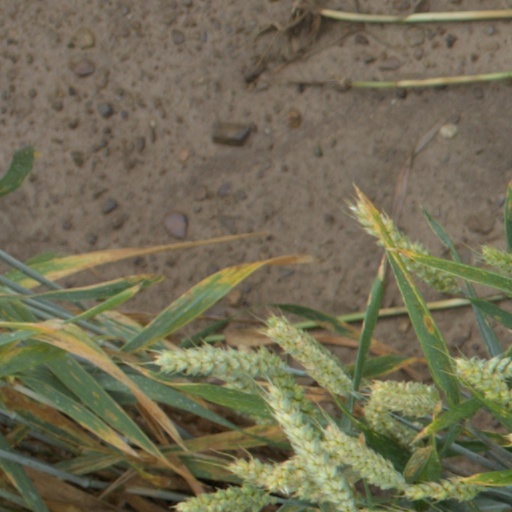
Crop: wheat